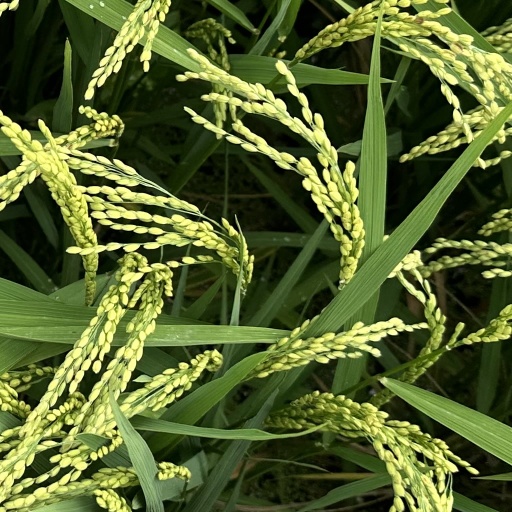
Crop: rice